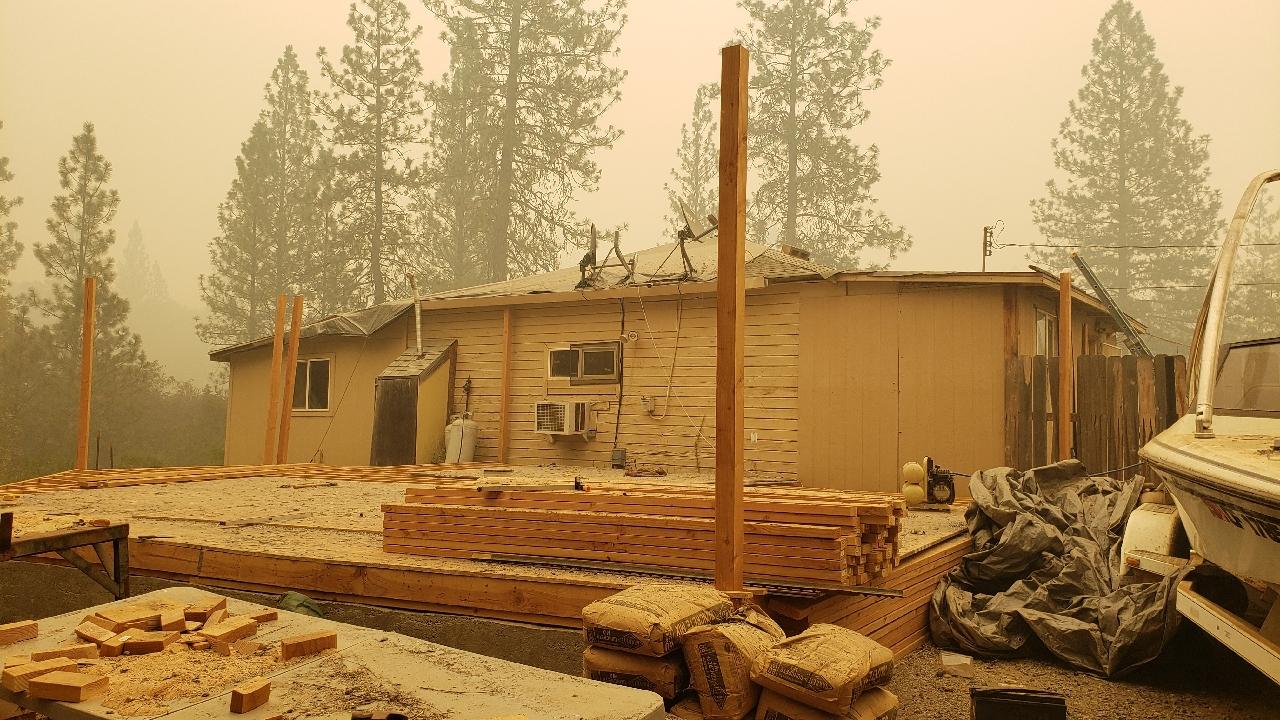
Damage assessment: no_damage